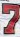
Number: 7